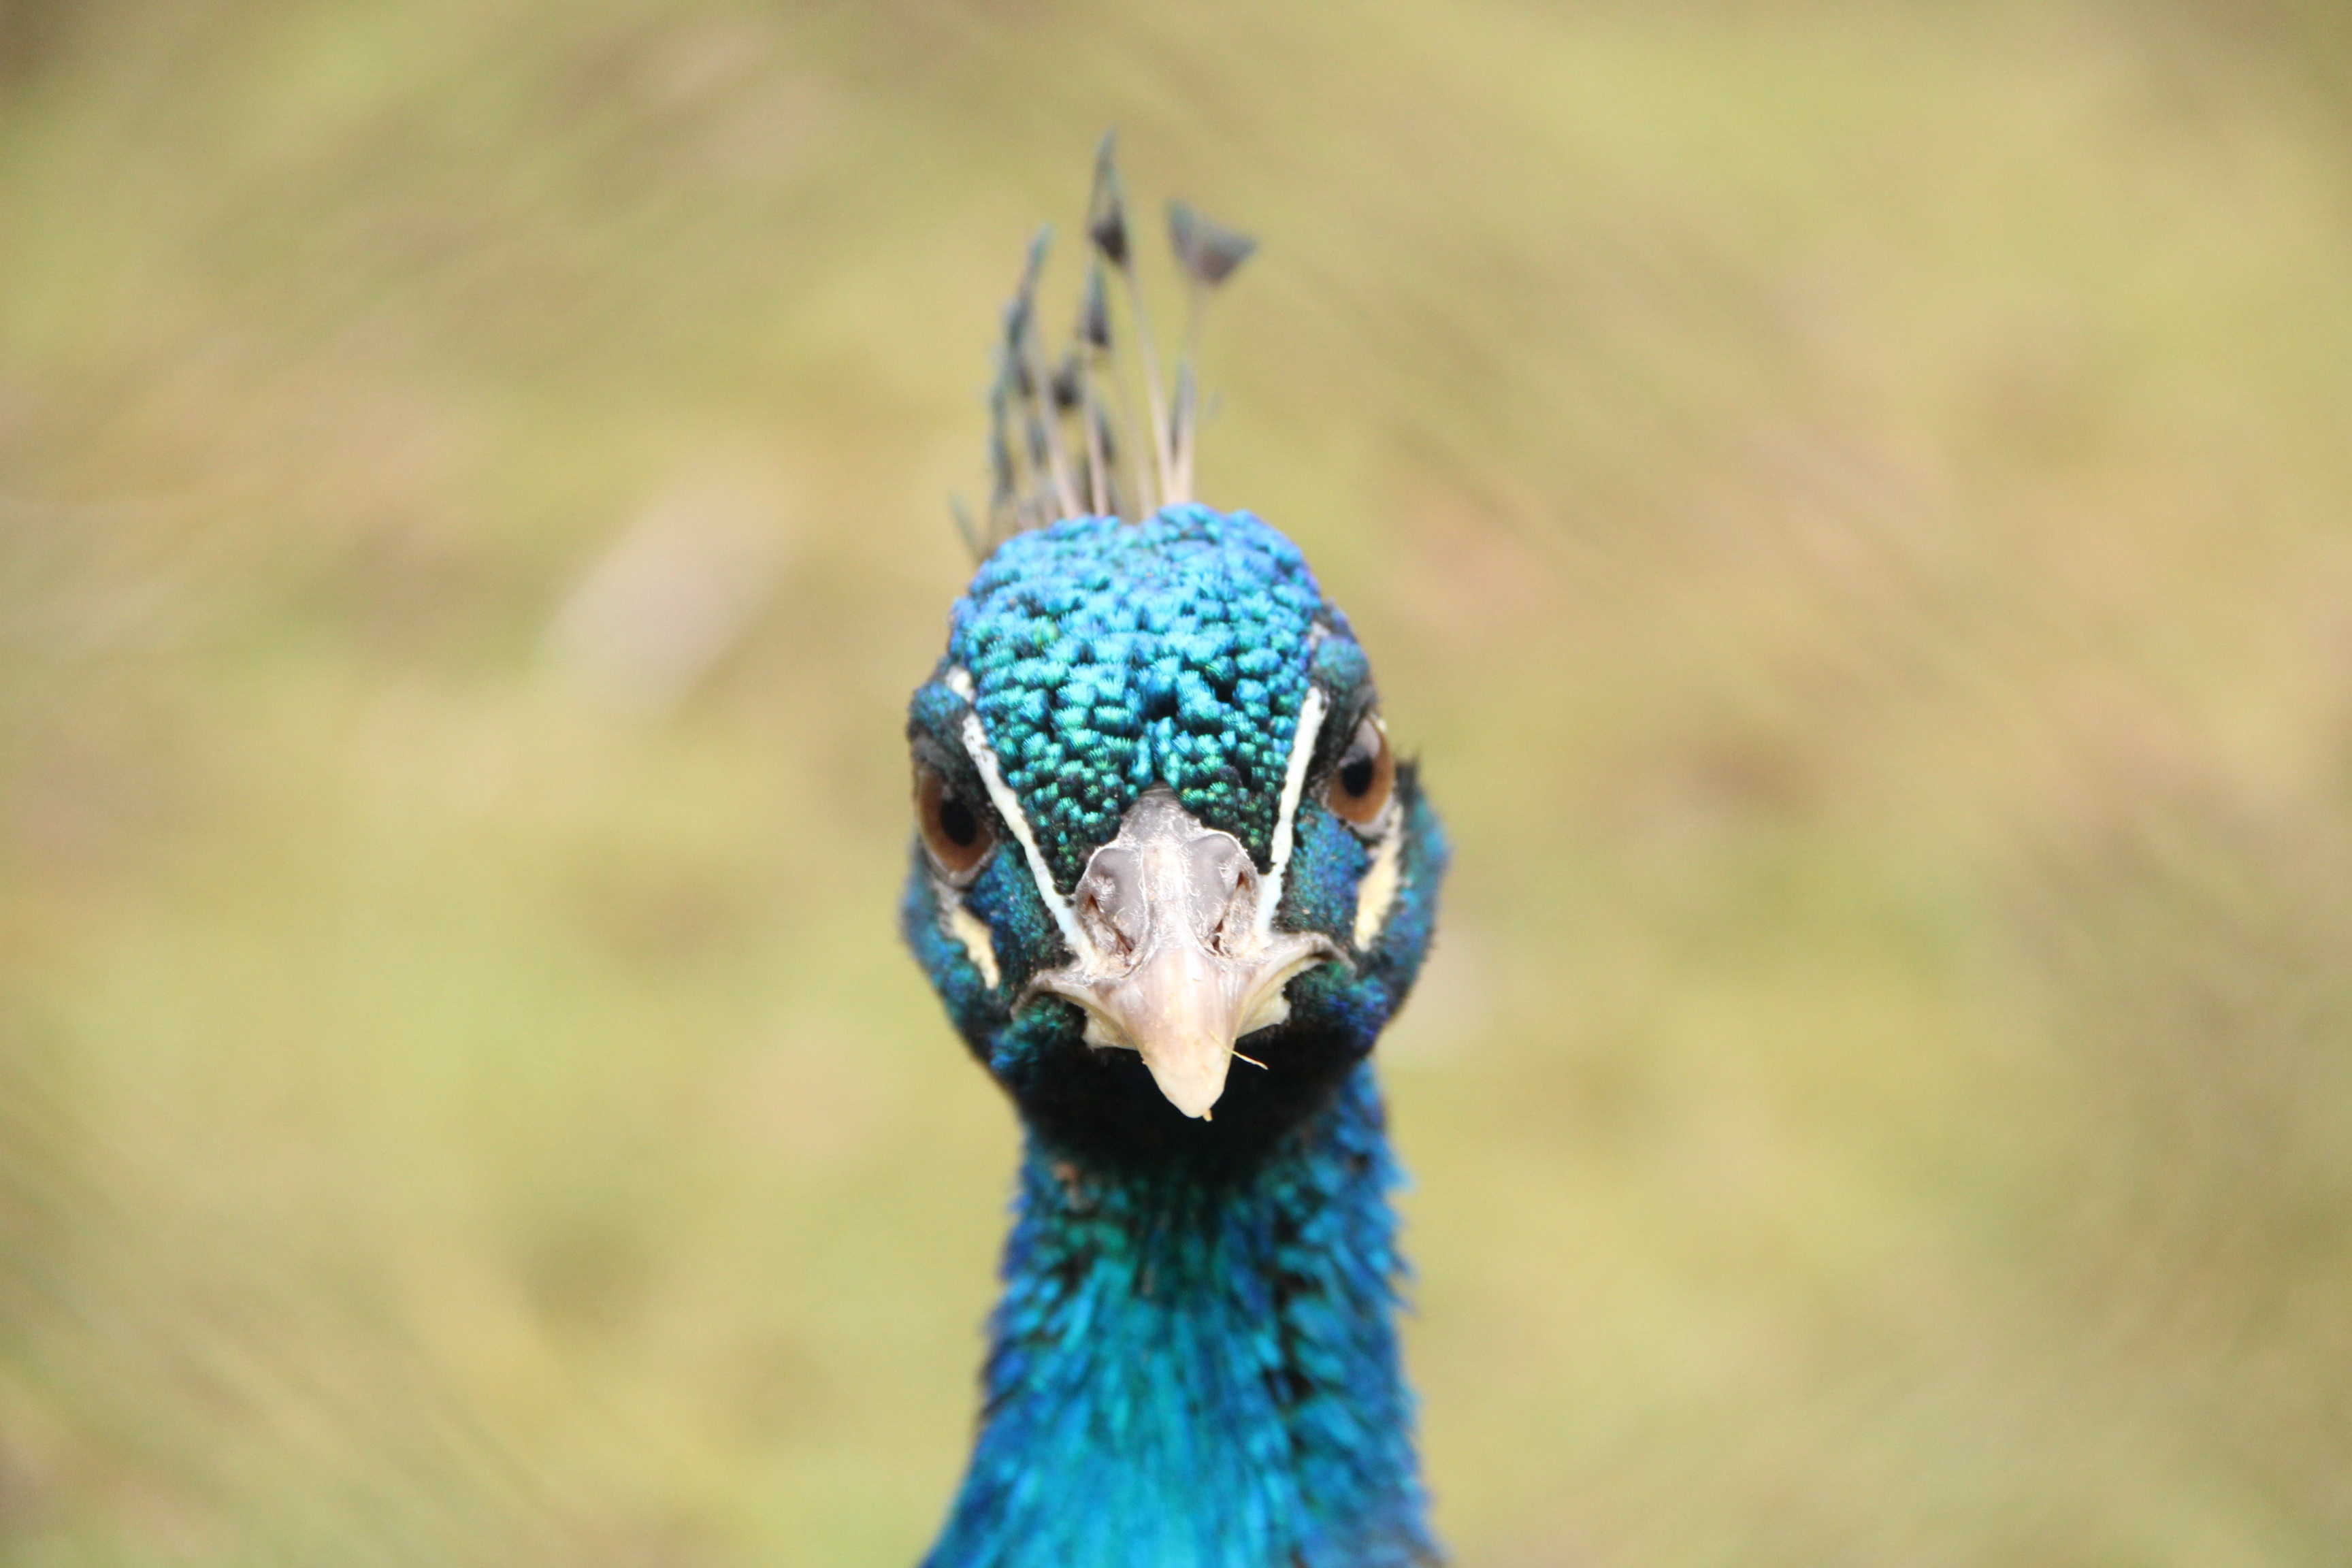
nature, bird, prairie, wildlife, beak, blue, fauna, peacock, close up, galliformes, vertebrate, peafowl, flights, phasianidae, wild turkey